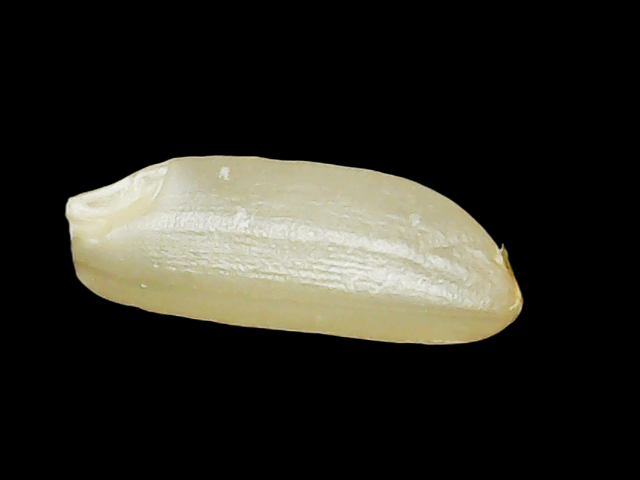
Rice variety: Binadhan12